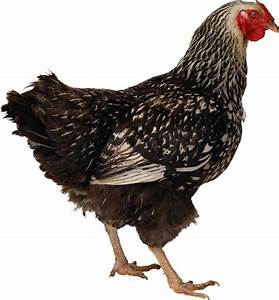
Label: gallina